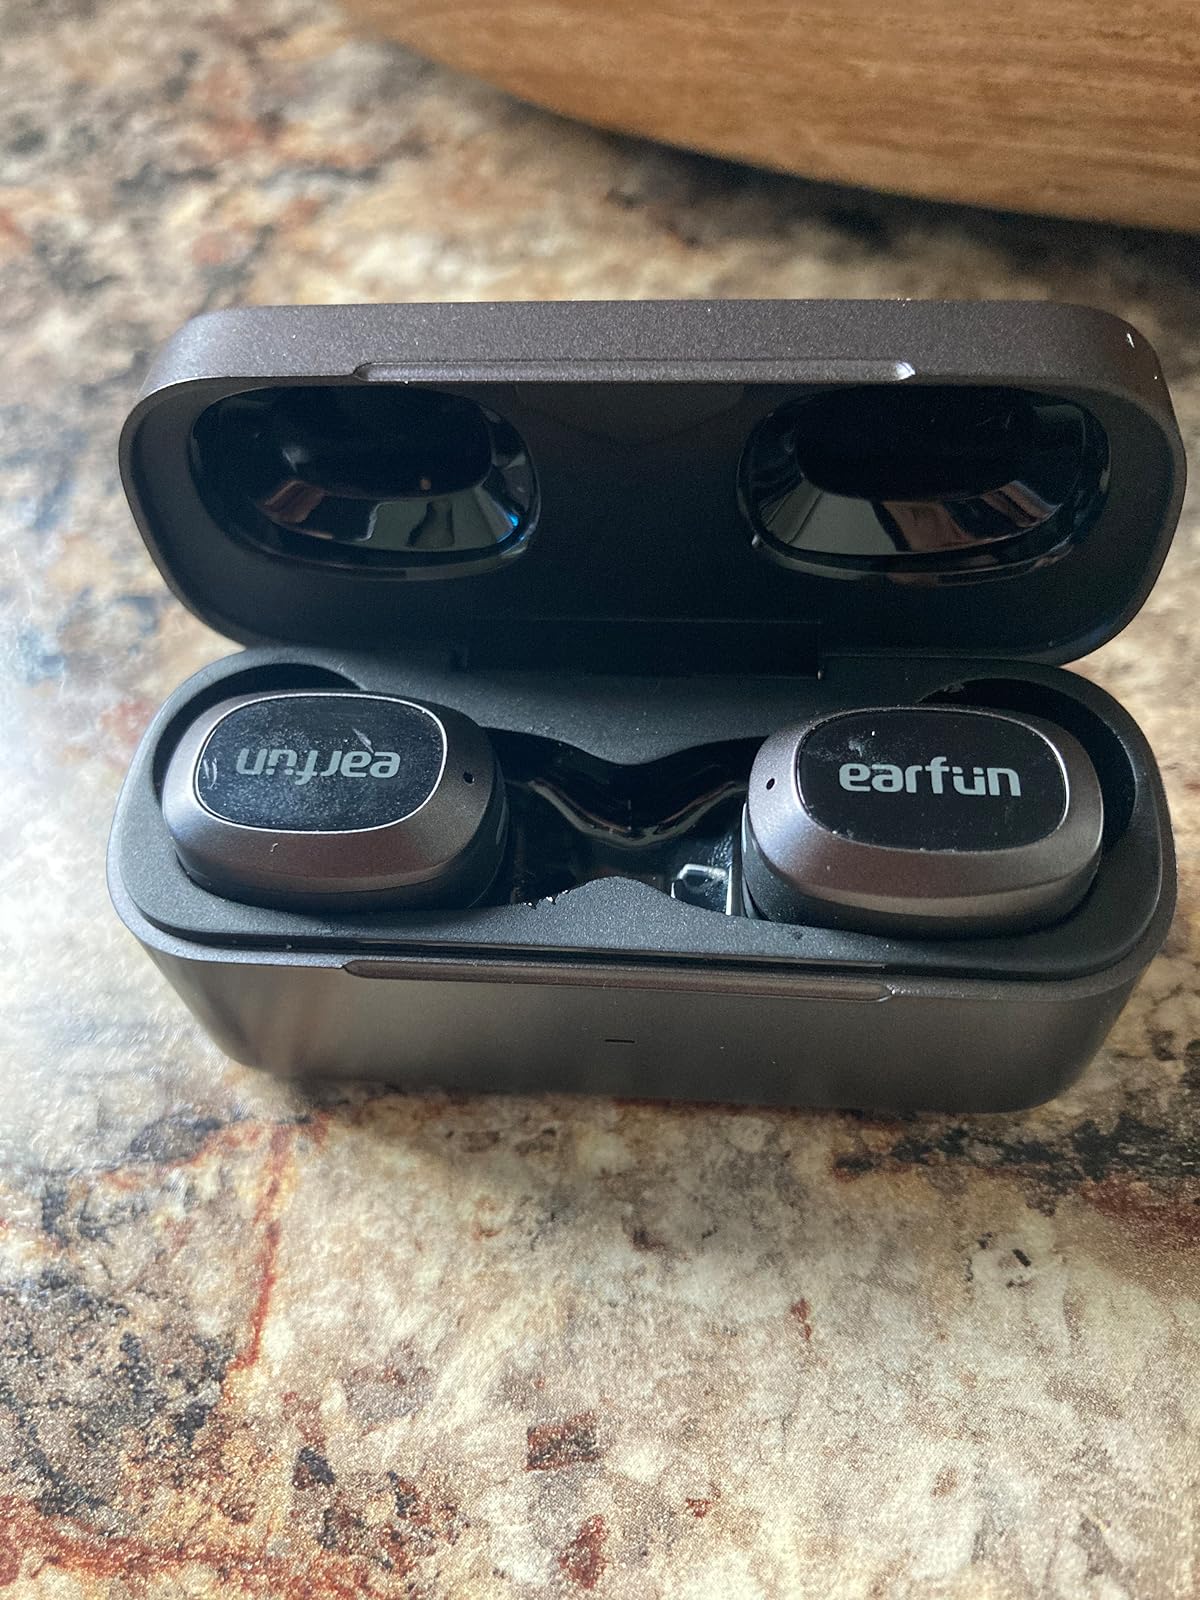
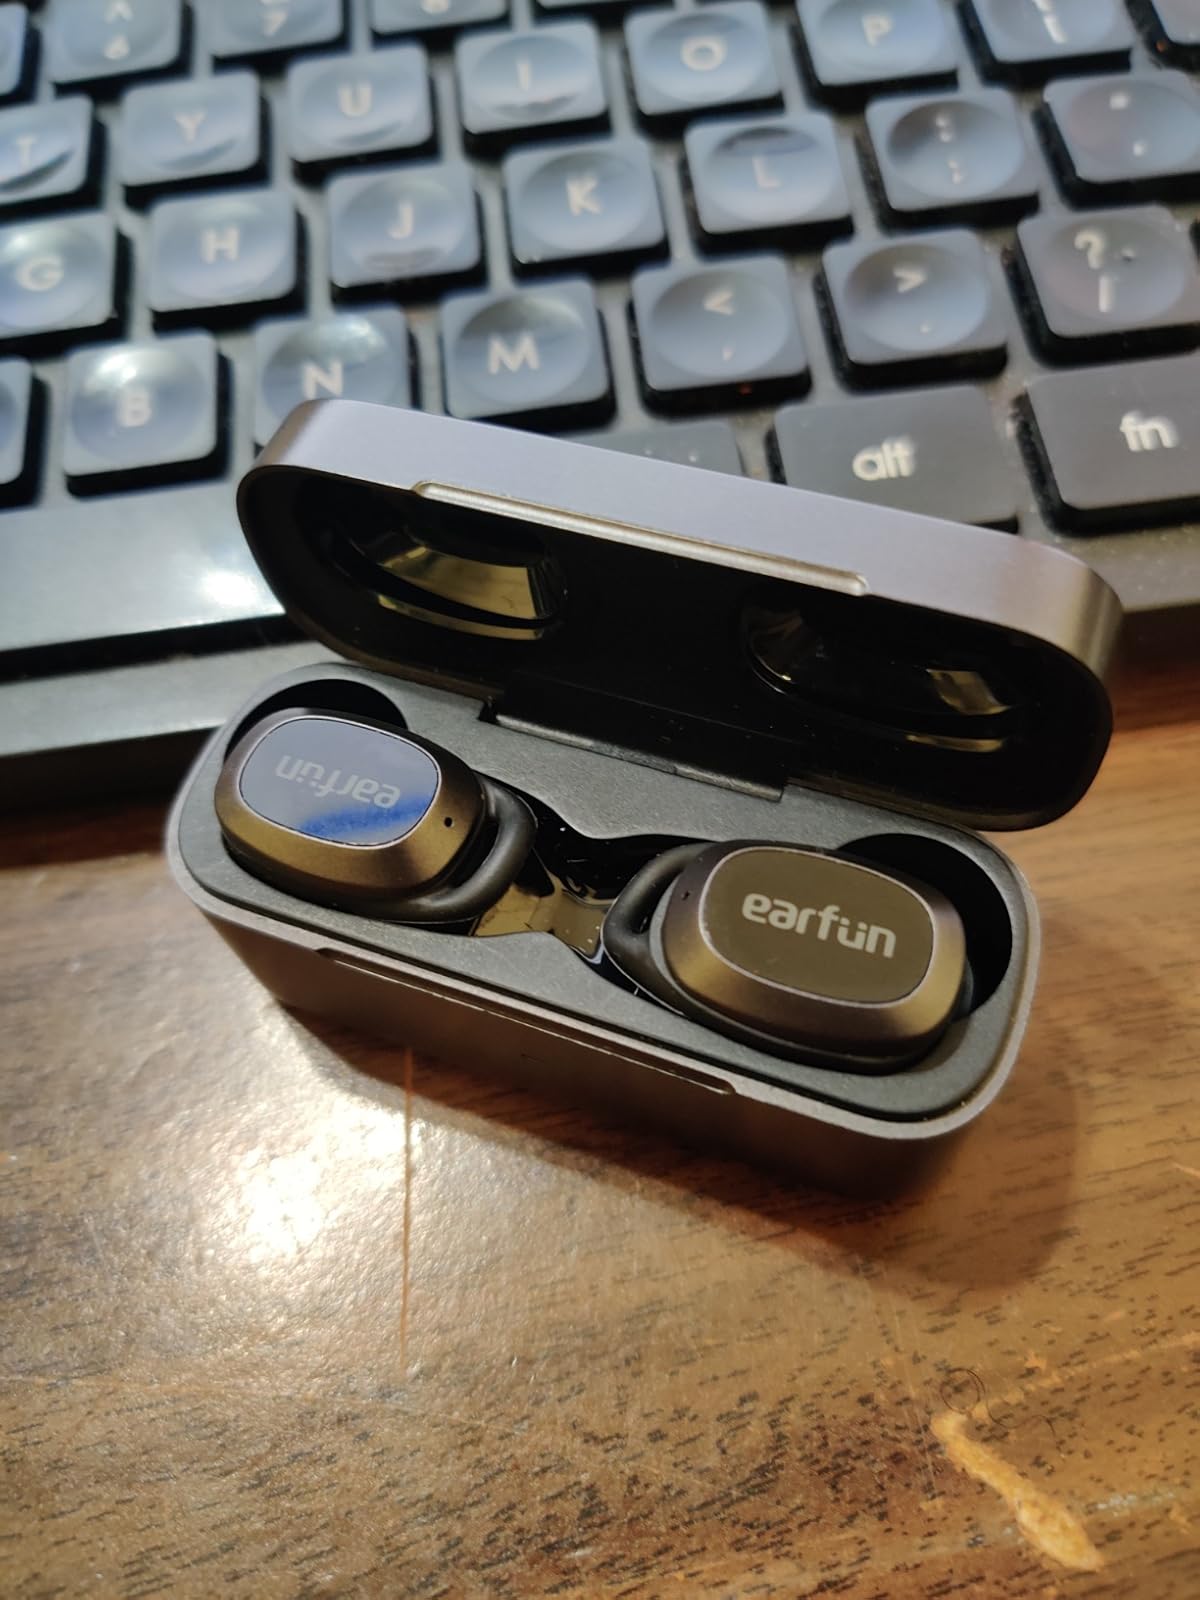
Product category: earbuds
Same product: yes